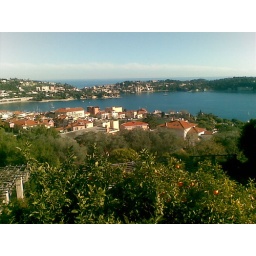
This is what we saw every day from the window in our classroom